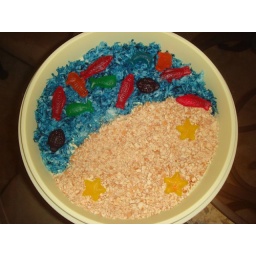
Sand cups = vanilla pudding with crushed Nilla wafers over a beach of crushed nilla wafers and a blue coconut ocean